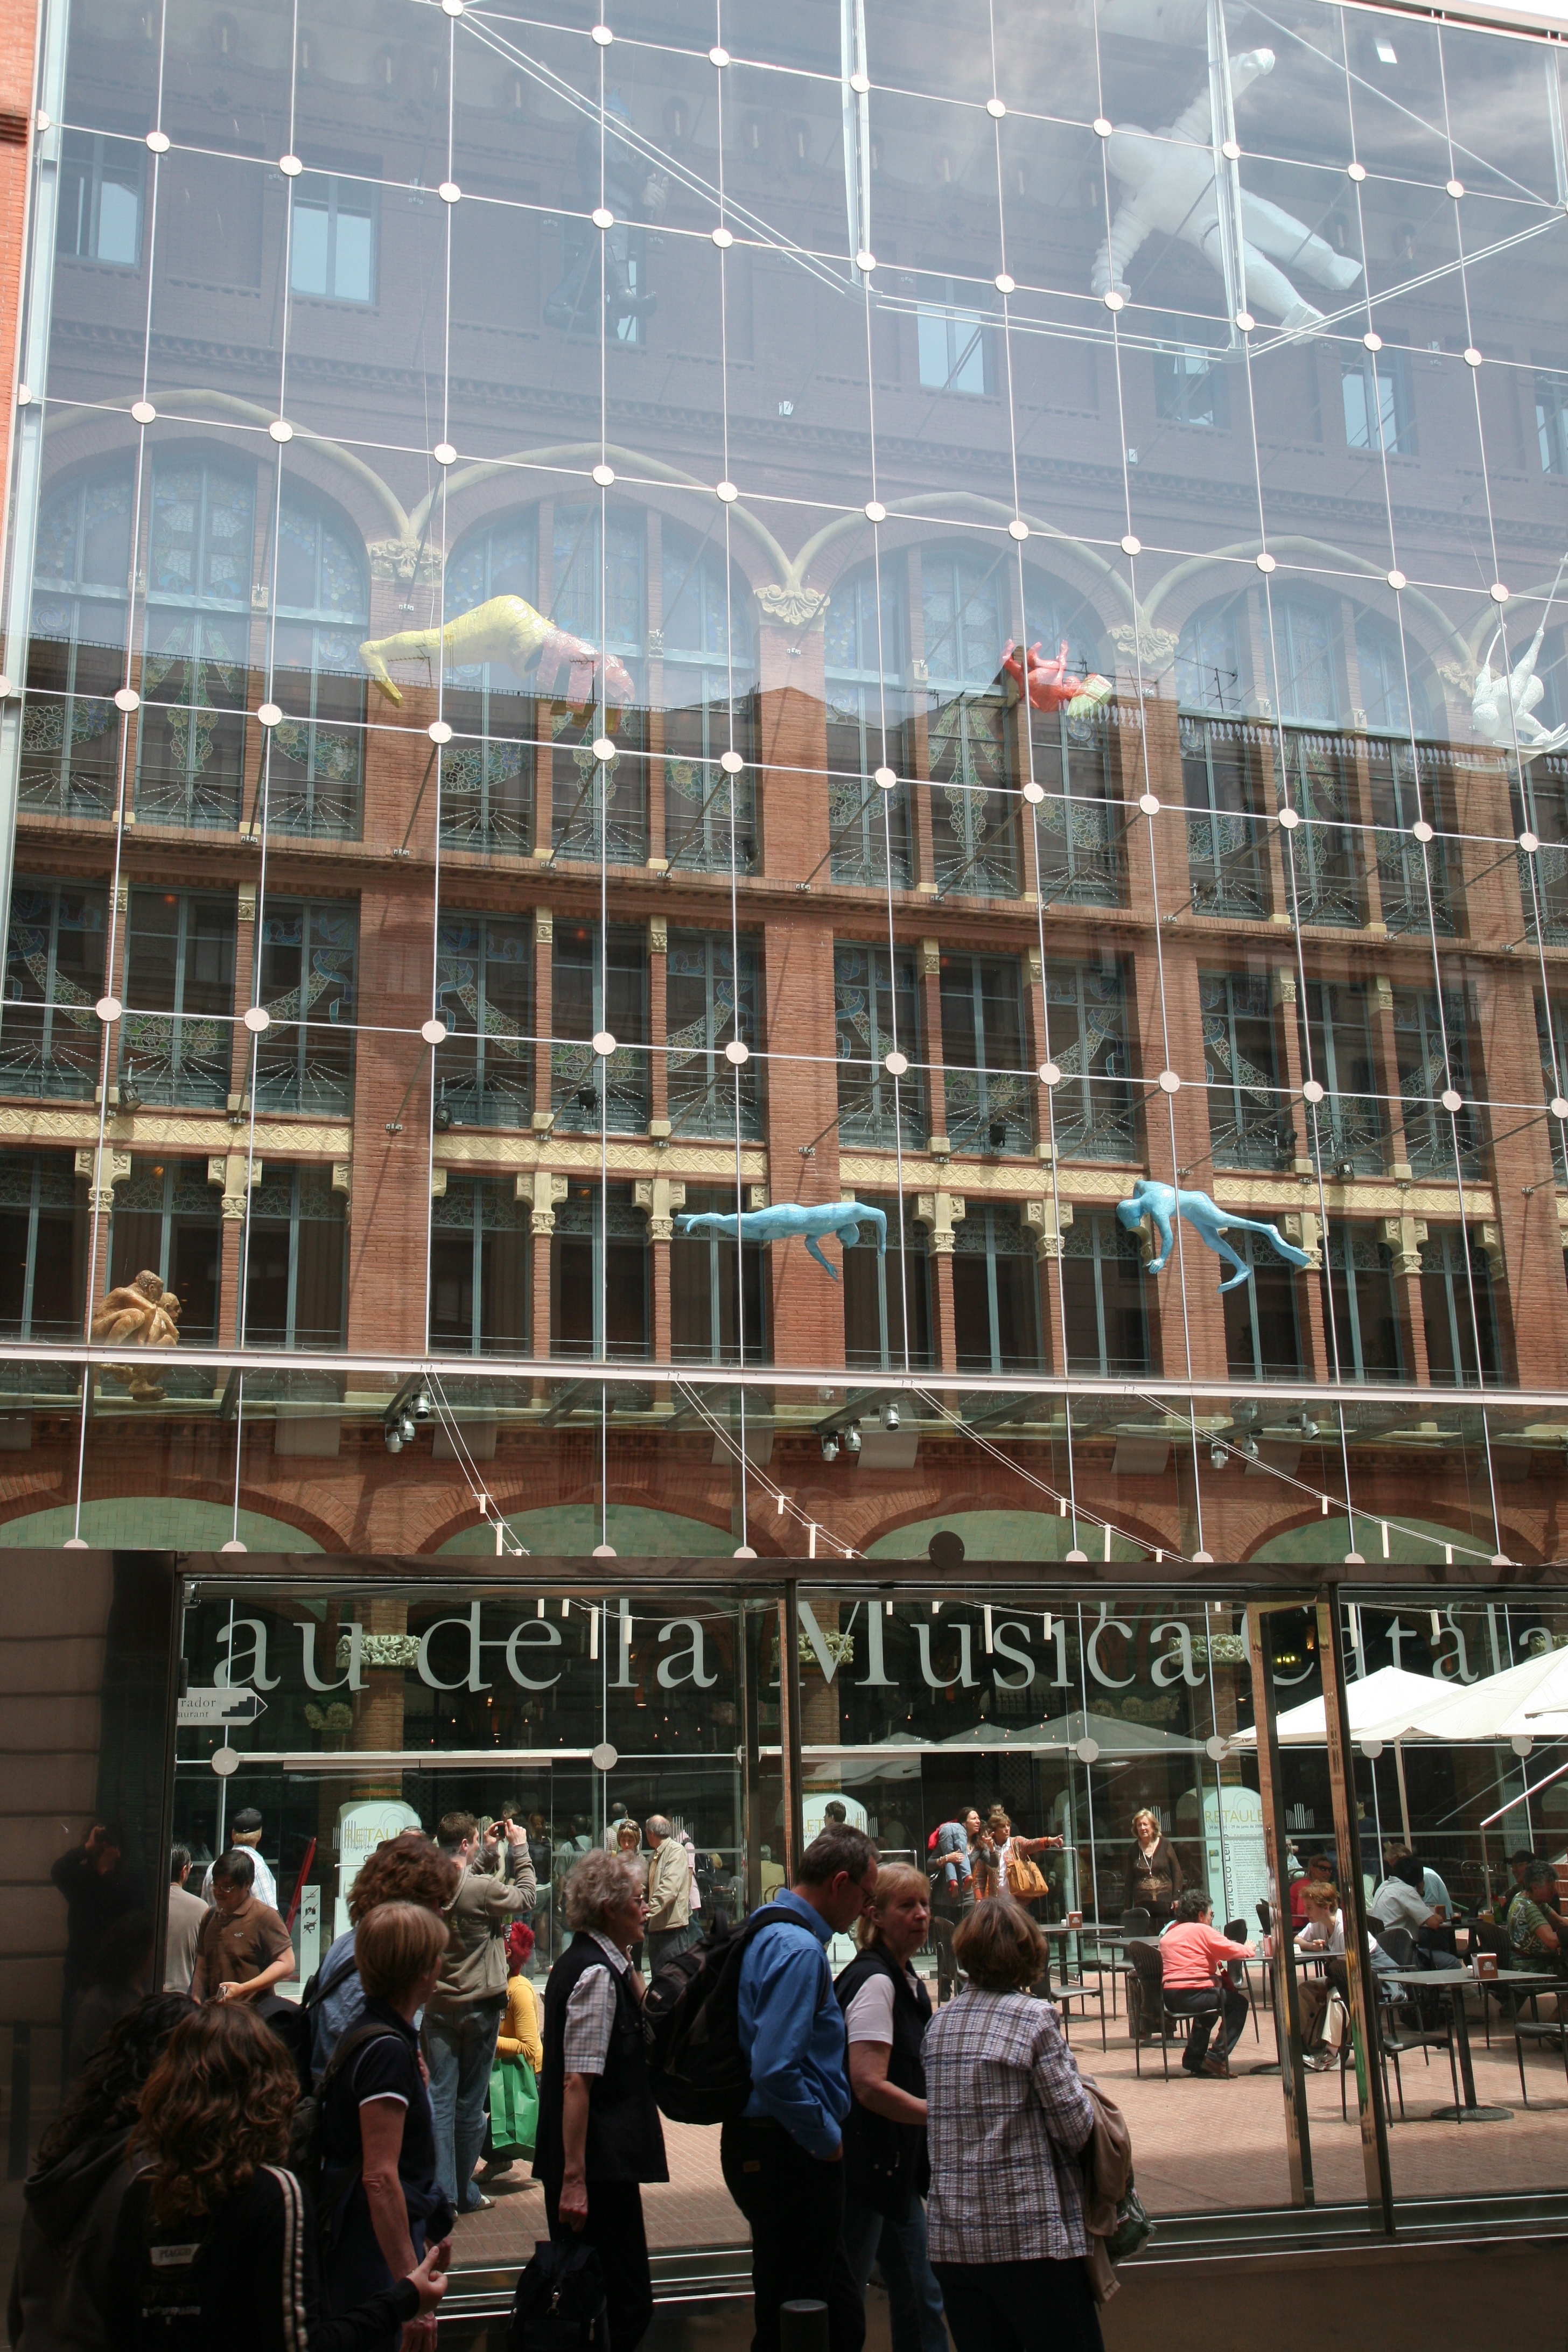
city, skyscraper, downtown, plaza, facade, barcelona, spain, espagne, artnouveau, catalonia, barcelone, 5d, espana, catalogne, spanien, retail, spanje, espanya, katalonien, palau, palaceofcatalanmusic, modernistastyle, catalu a, palaudelam sica, shopping mall, urban area